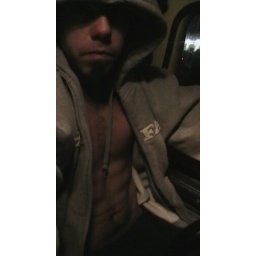
at work in my sand truck